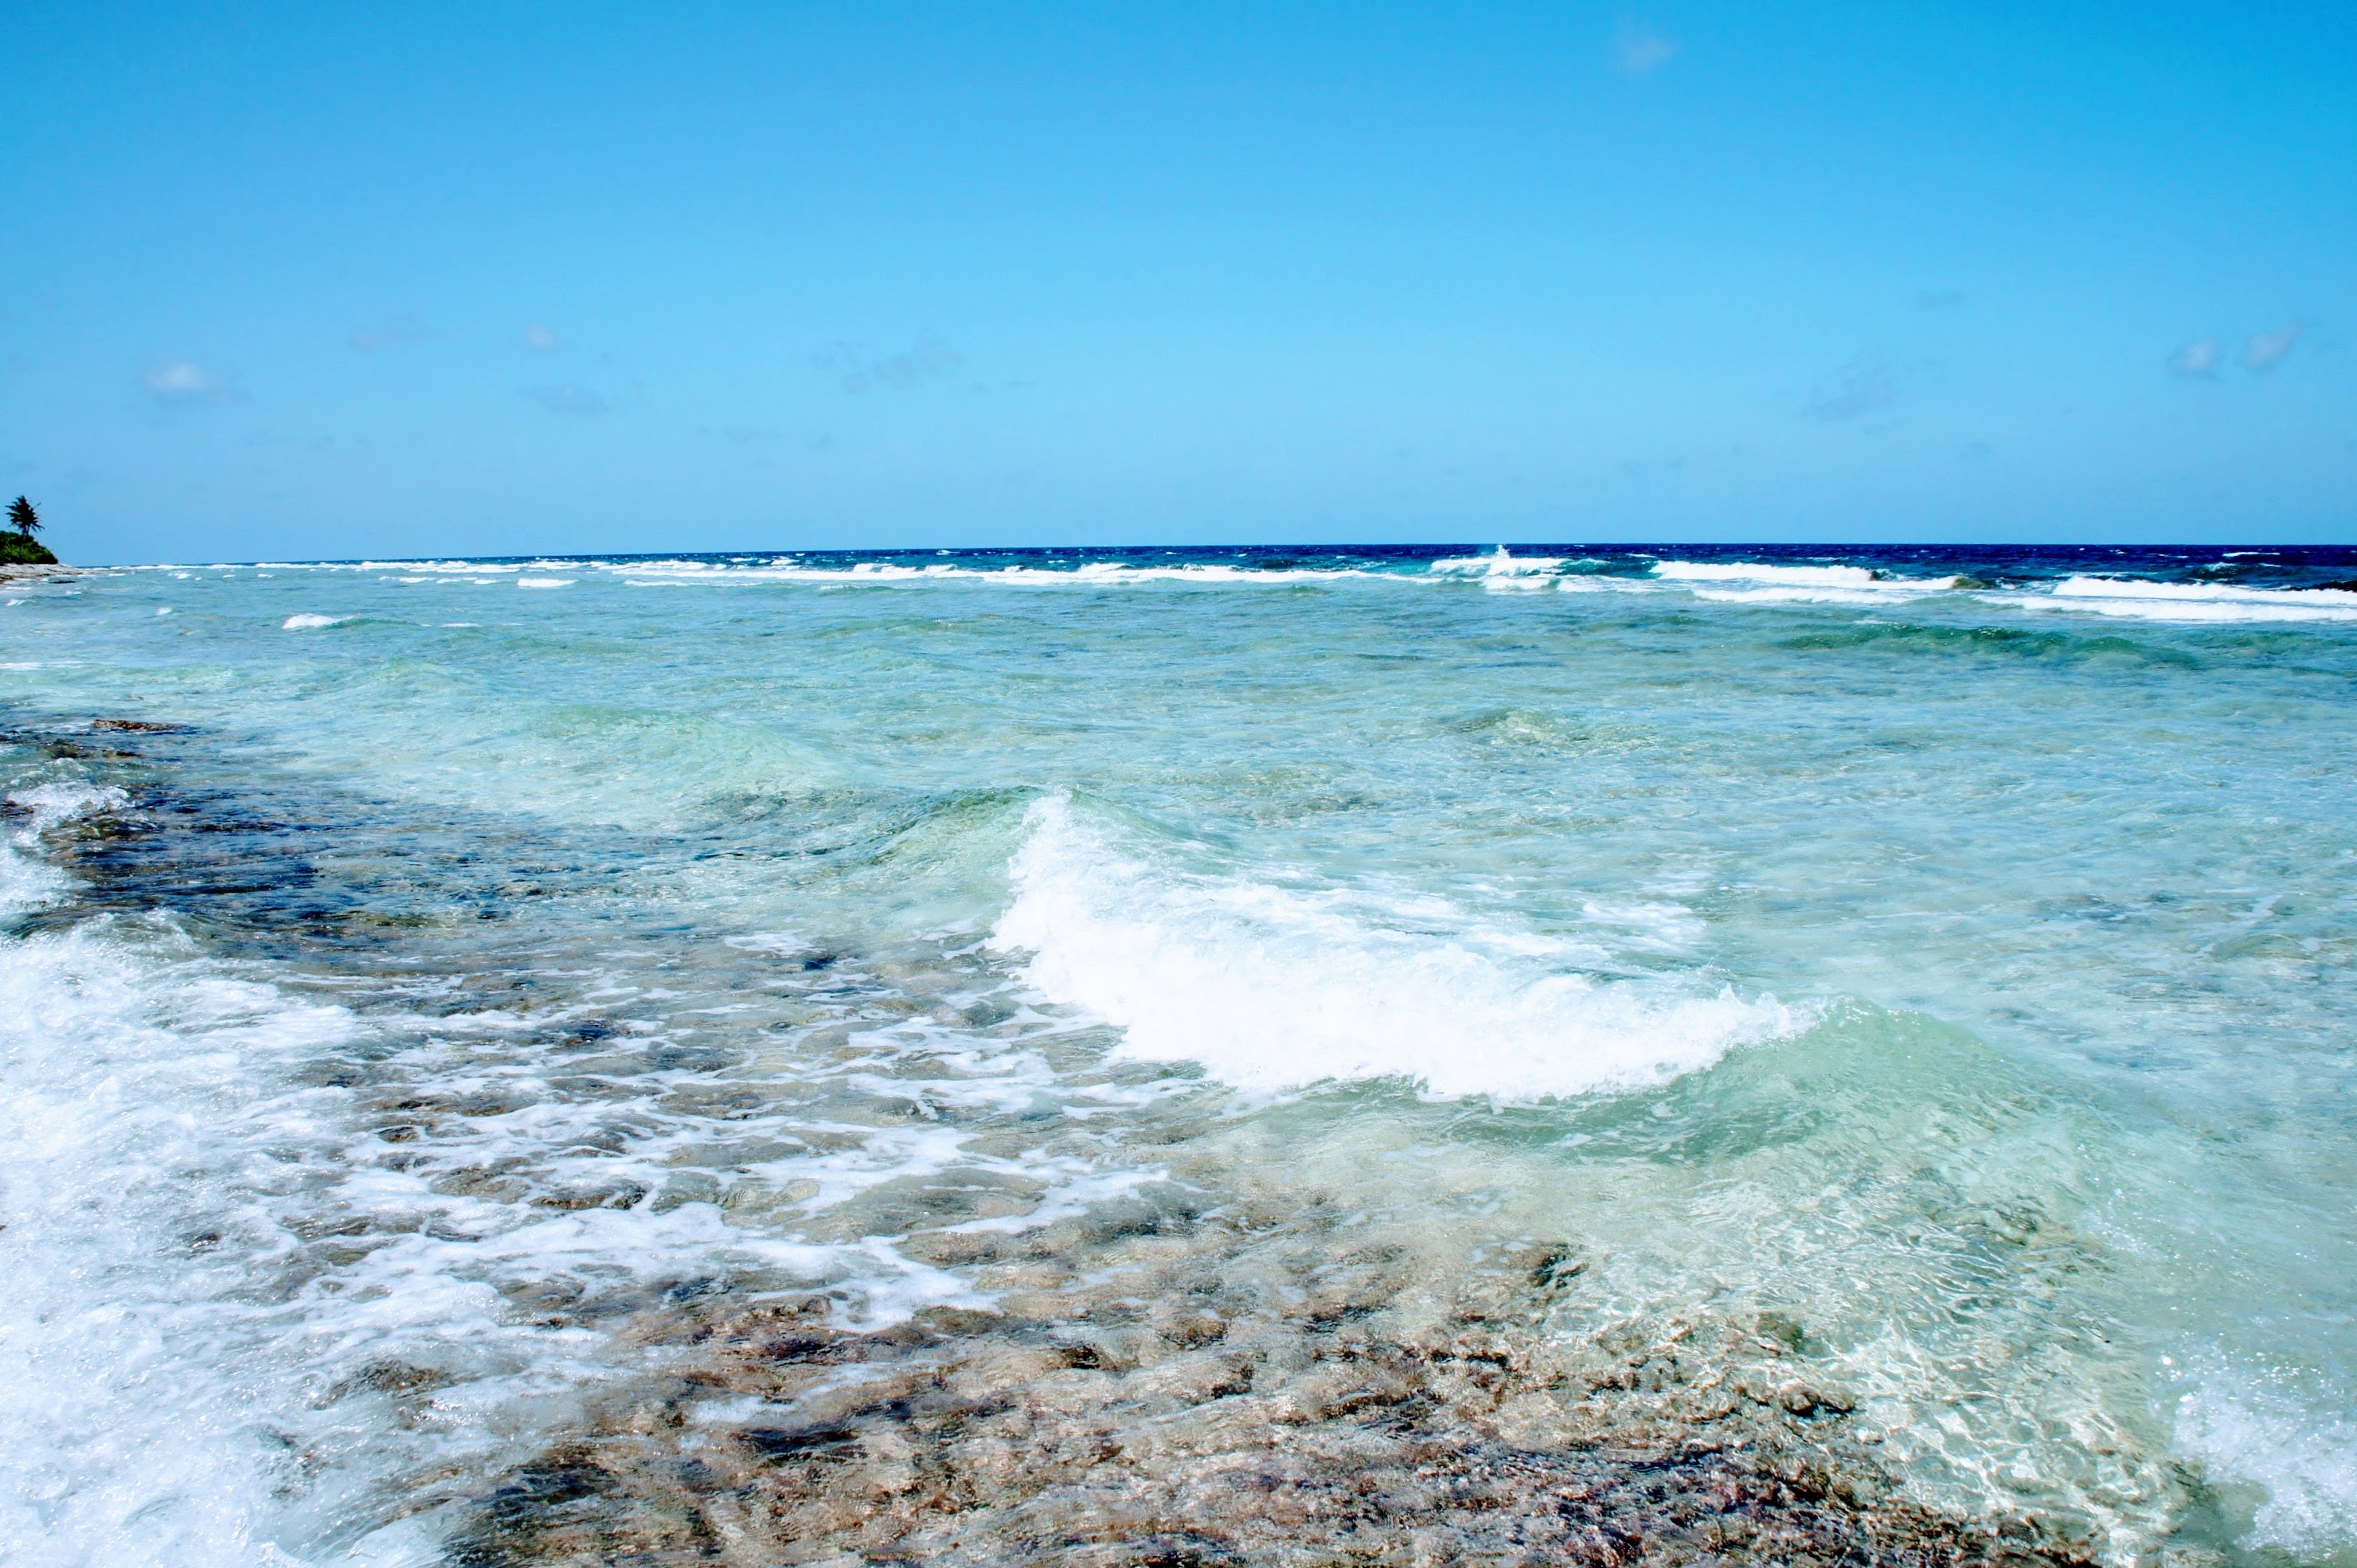
beach, sea, coast, water, ocean, horizon, sky, shore, wave, vacation, holiday, bay, island, blue, terrain, body of water, resort, cape, maldives, atoll, wind wave